Fannett-Metal School District

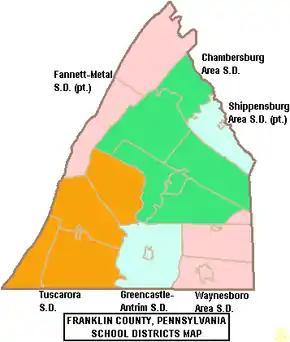

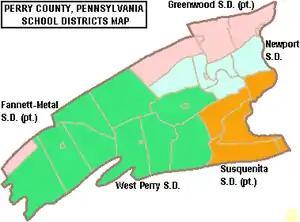
Fannet-Metal School District region in Perry County

The Fannett-Metal School District is a diminutive, rural, public school district that serves Fannett and Metal townships in Franklin County, as well as a small portion of Toboyne Township in Perry County, Pennsylvania. It encompasses approximately . According to 2000 federal census data, it served a resident population of 4,091. According to 2010 local census data, it serves a resident population of 4,426. The educational attainment levels for the school district population (25 years old and over) were 72% high school graduates and 9.2% college graduates. In 2009, the district residents’ per capita income was $15,304, while the median family income was $38,165. In the Commonwealth, the median family income was $49,501 and the United States median family income was $49,445, in 2010. By 2013, the median household income in the United States rose to $52,100. In Franklin County the median household income was $51,035.